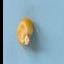
Maize quality: Bad